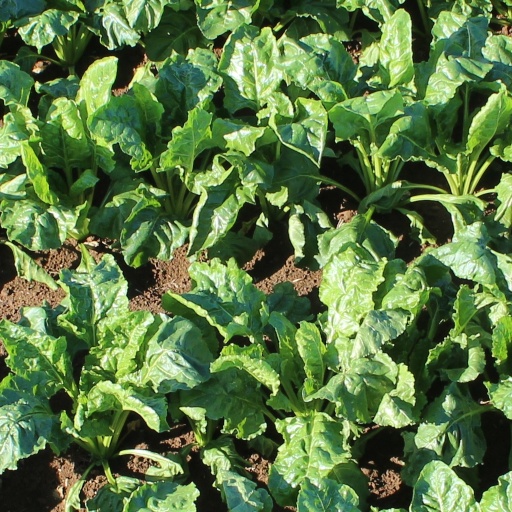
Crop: sugar beet